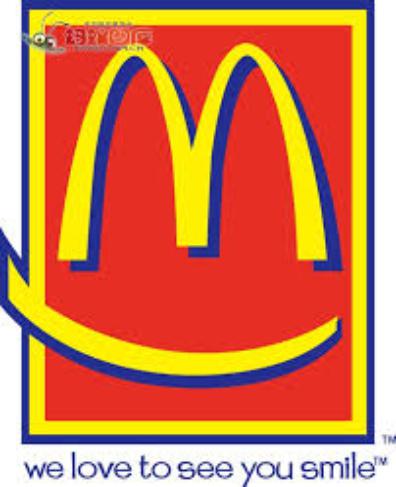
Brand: mcdonalds
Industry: Food